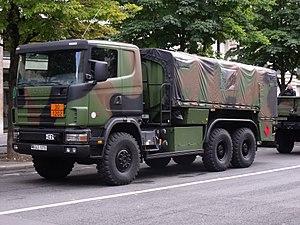
Camion CCP 10 toutes roues motrices du 121e régiment du train, utilisé comme camion ravitailleur d'une capacité de dix mètres cubes. Son réservoir est d'une capacité de 600 litres de gasoil ou carburéacteur.
Le 121ᵉ régiment du train est un régiment de l'Armée de terre française.
Le Scania CCP10 est un camion-citerne transportant du carburant fabriqué pour la partie châssis par le constructeur suédois Scania dans une usine d'Angers et, pour la partie pétrolière, par la compagnie française Lafon pour l'armée française. Il est désigné également sous le nom de camions-citernes polyvalents de grande capacité et camion citerne polyvalent pour ravitaillement carburant.